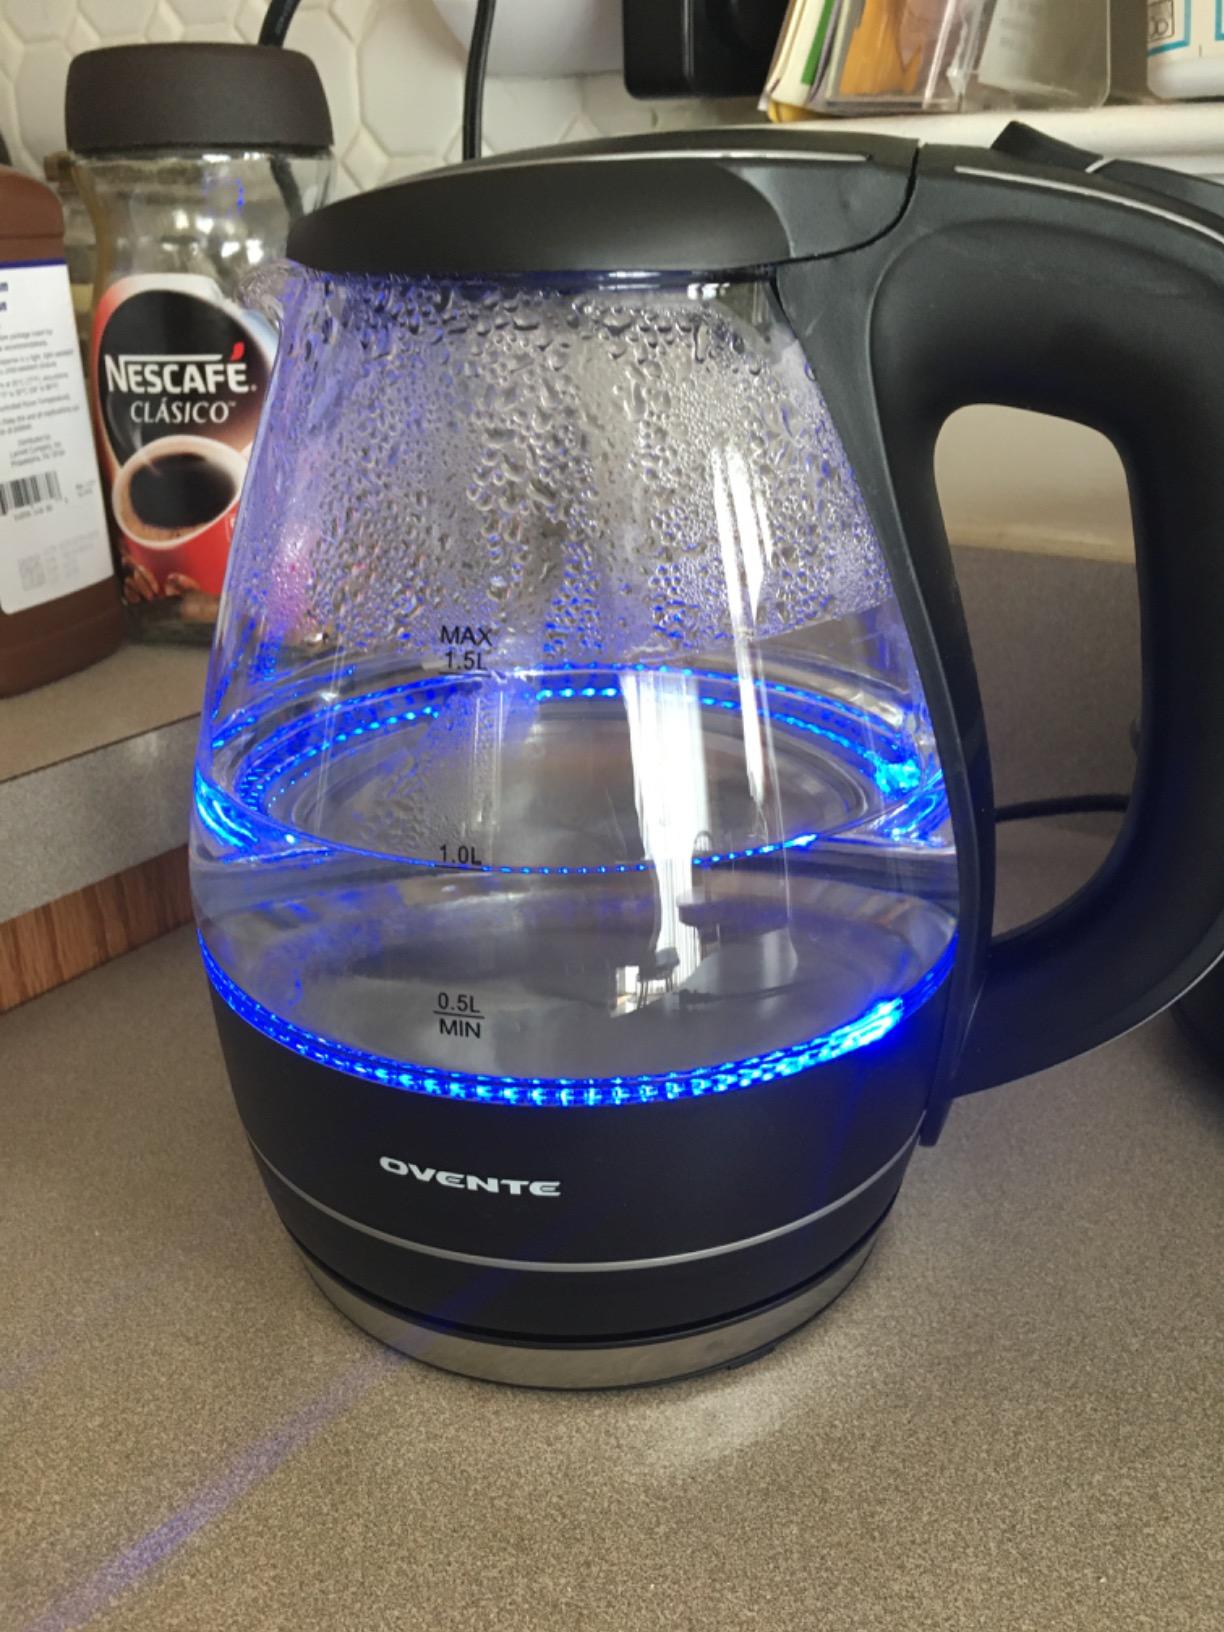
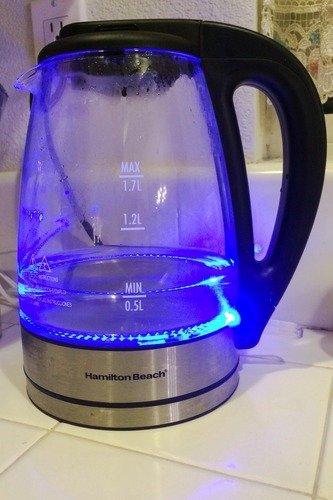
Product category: items_kettle
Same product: no